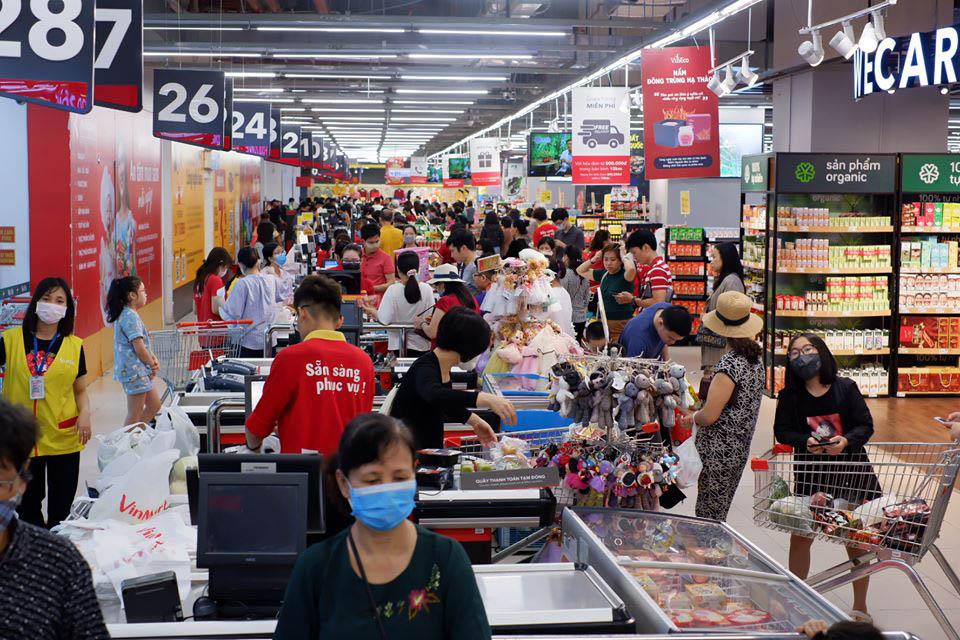
có nhiều người xuất hiện ở khu vực thanh toán của siêu thị